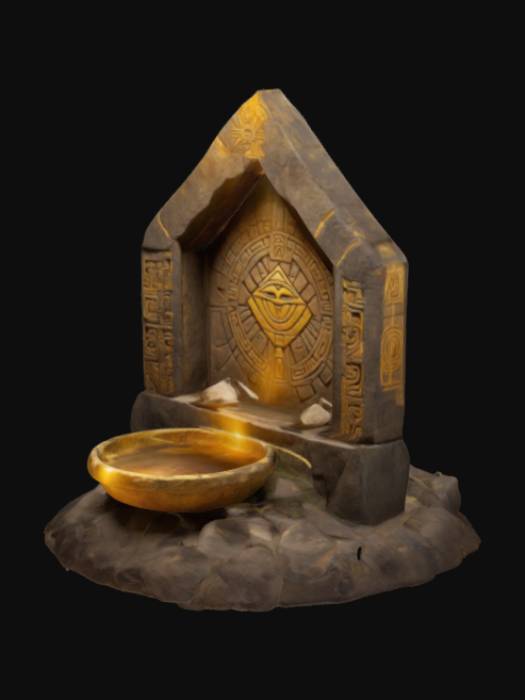
미적 점수 (1~10점): 5